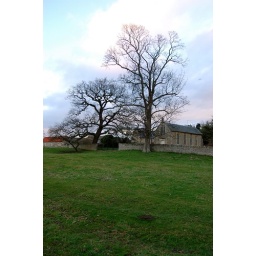
A few interesting looking trees in a field behind the old church in the village of Ashton.